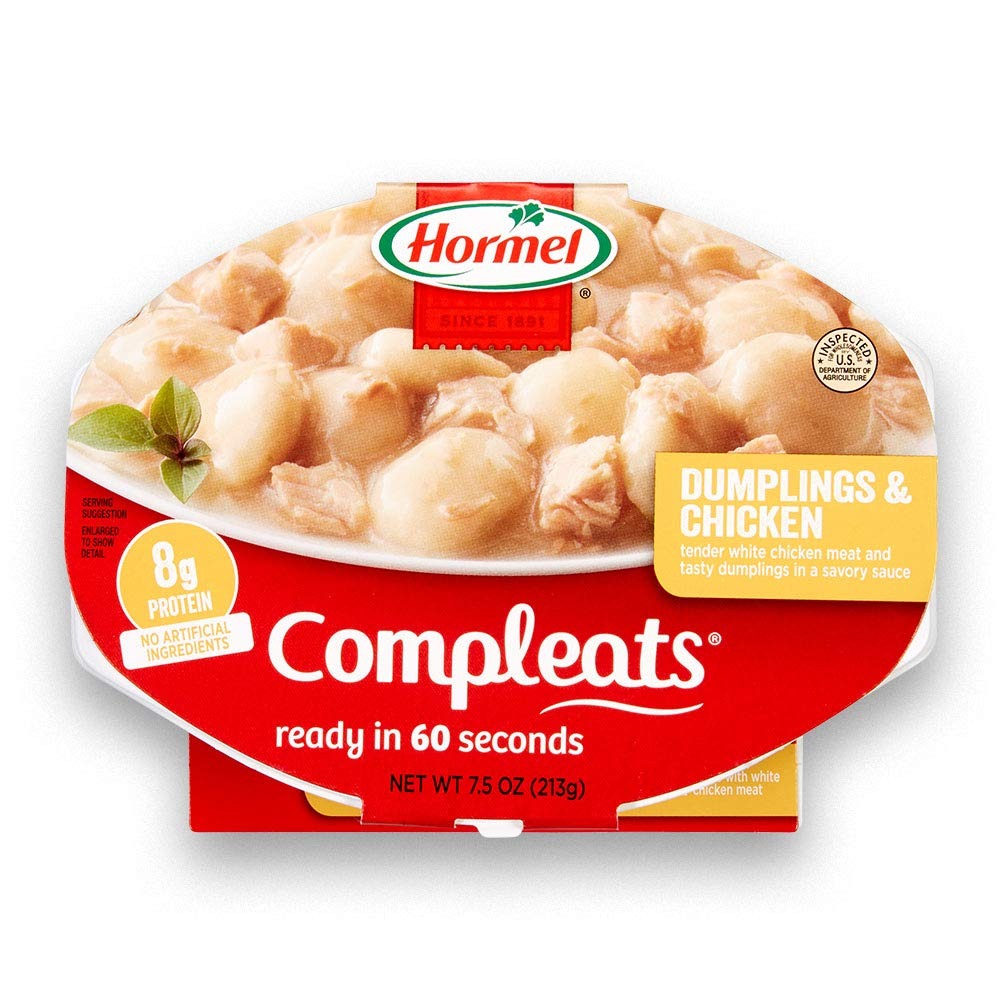
Item Name: Hormel Compleats Dumplings & Chicken, 7.5 Ounce (Pack of 7)
Bullet Point 1: 8 grams of protein; no artificial ingredients
Bullet Point 2: Shelf stable; no refrigeration needed
Bullet Point 3: Affordable and easy to use
Bullet Point 4: Prepared meals, fully cooked, ready to eat in 60 seconds
Bullet Point 5: 7.5 ounce microwave meal
Value: 52.5
Unit: Ounce

Price: 7.2